ENAD Polis Chrysochous FC

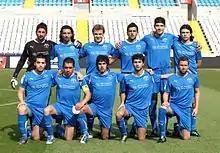
ENAD Polis Chrysochous FC at 2010–11 Cypriot Cup for lower divisions final.

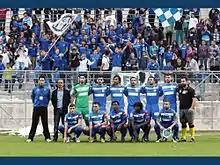
ENAD Polis Chrysochous FC at 2012–13 Cypriot Cup for lower divisions final.

The past three seasons have seen the club playing in the new Municipality Stadium of Polis and consolidate its position in the 3rd Division finishing 4th in 2010 – 2011 just missing promotion to the 2nd Division. Moreover, during this same season the team won through to the Cup Final for Divisions 3 and 4, but they were defeated 1 – 0.